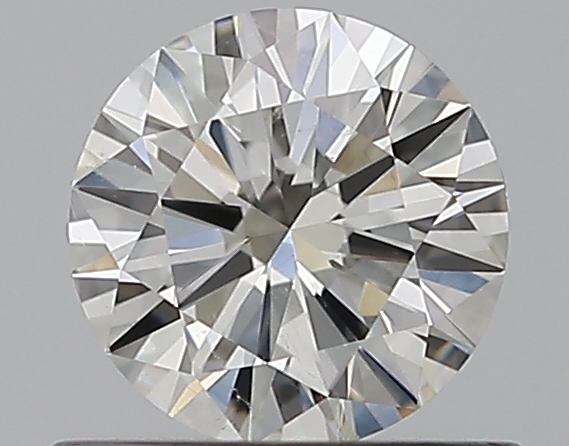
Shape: round
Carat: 0.5
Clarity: SI1
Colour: I
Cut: EX
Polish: VG
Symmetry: VG
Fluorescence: N
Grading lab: GIA
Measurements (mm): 5.18 x 5.21 x 3.06